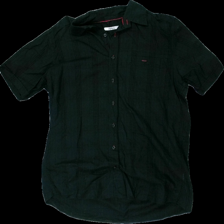
View: front
Type: Shirt
Category: Men
Brand: Dressman
Colors: Black
Material: 57% cotton 43% viscsoe
Cut: Regular
Size: L
Season: All
Stains: Major
Damage location: top right
Damage 2 location: middle center
Damage 3 location: bottom center
Price range: <50
Recommended usage: Export
Description: svart kortärmad skjorta med små fläckar över hela